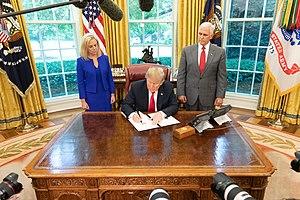
Michael Richard Pence, plus connu sous le nom de Mike Pence, né le 7 juin 1959 à Columbus, est un homme d'État américain, 48ᵉ et actuel vice-président des États-Unis.